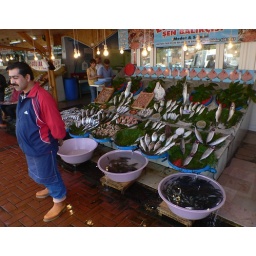
From fish market in Istanbul, 2007